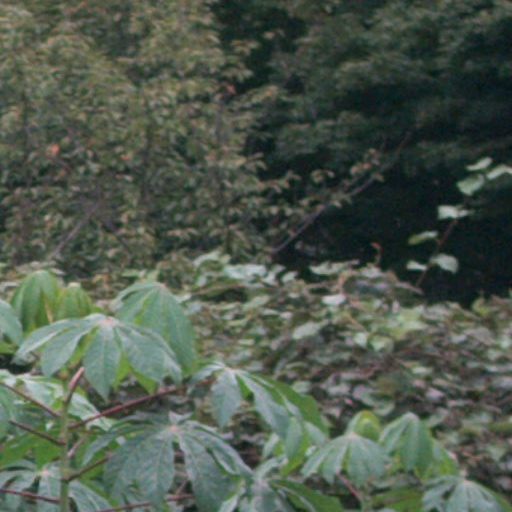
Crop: cassava